Ilumina (TV series)

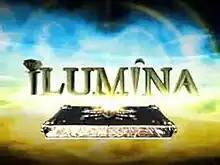
Title card

Ilumina is a 2010 Philippine television drama fantasy series broadcast by GMA Network. Directed by Mark A. Reyes and Topel Lee, it stars Rhian Ramos, Aljur Abrenica and Jackie Rice. It premiered on August 2, 2010, on the network's Telebabad line up. The series concluded on November 19, 2010, with a total of 80 episodes.